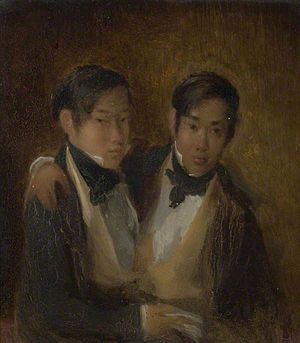
Chang og Eng Bunker / Galleri
Chang og Eng Bunker, blev født som såkaldte siamesiske tvillinger. Tilbage i 1800-tallet hed Thailand Siam og Bunker-brødrene, der turnerede og med tiden blev ganske kendte, er ophav til betegnelsen siamesiske tvillinger.